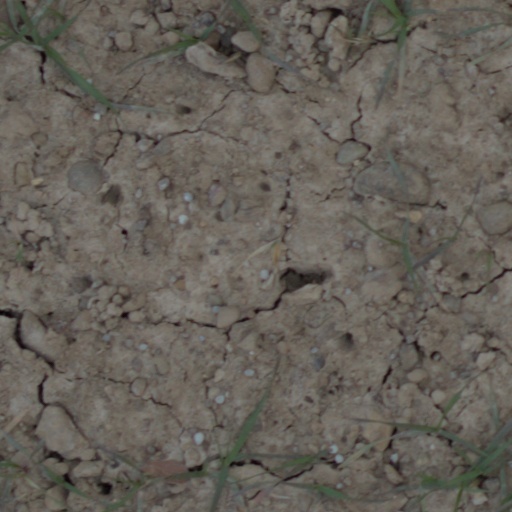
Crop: wheat